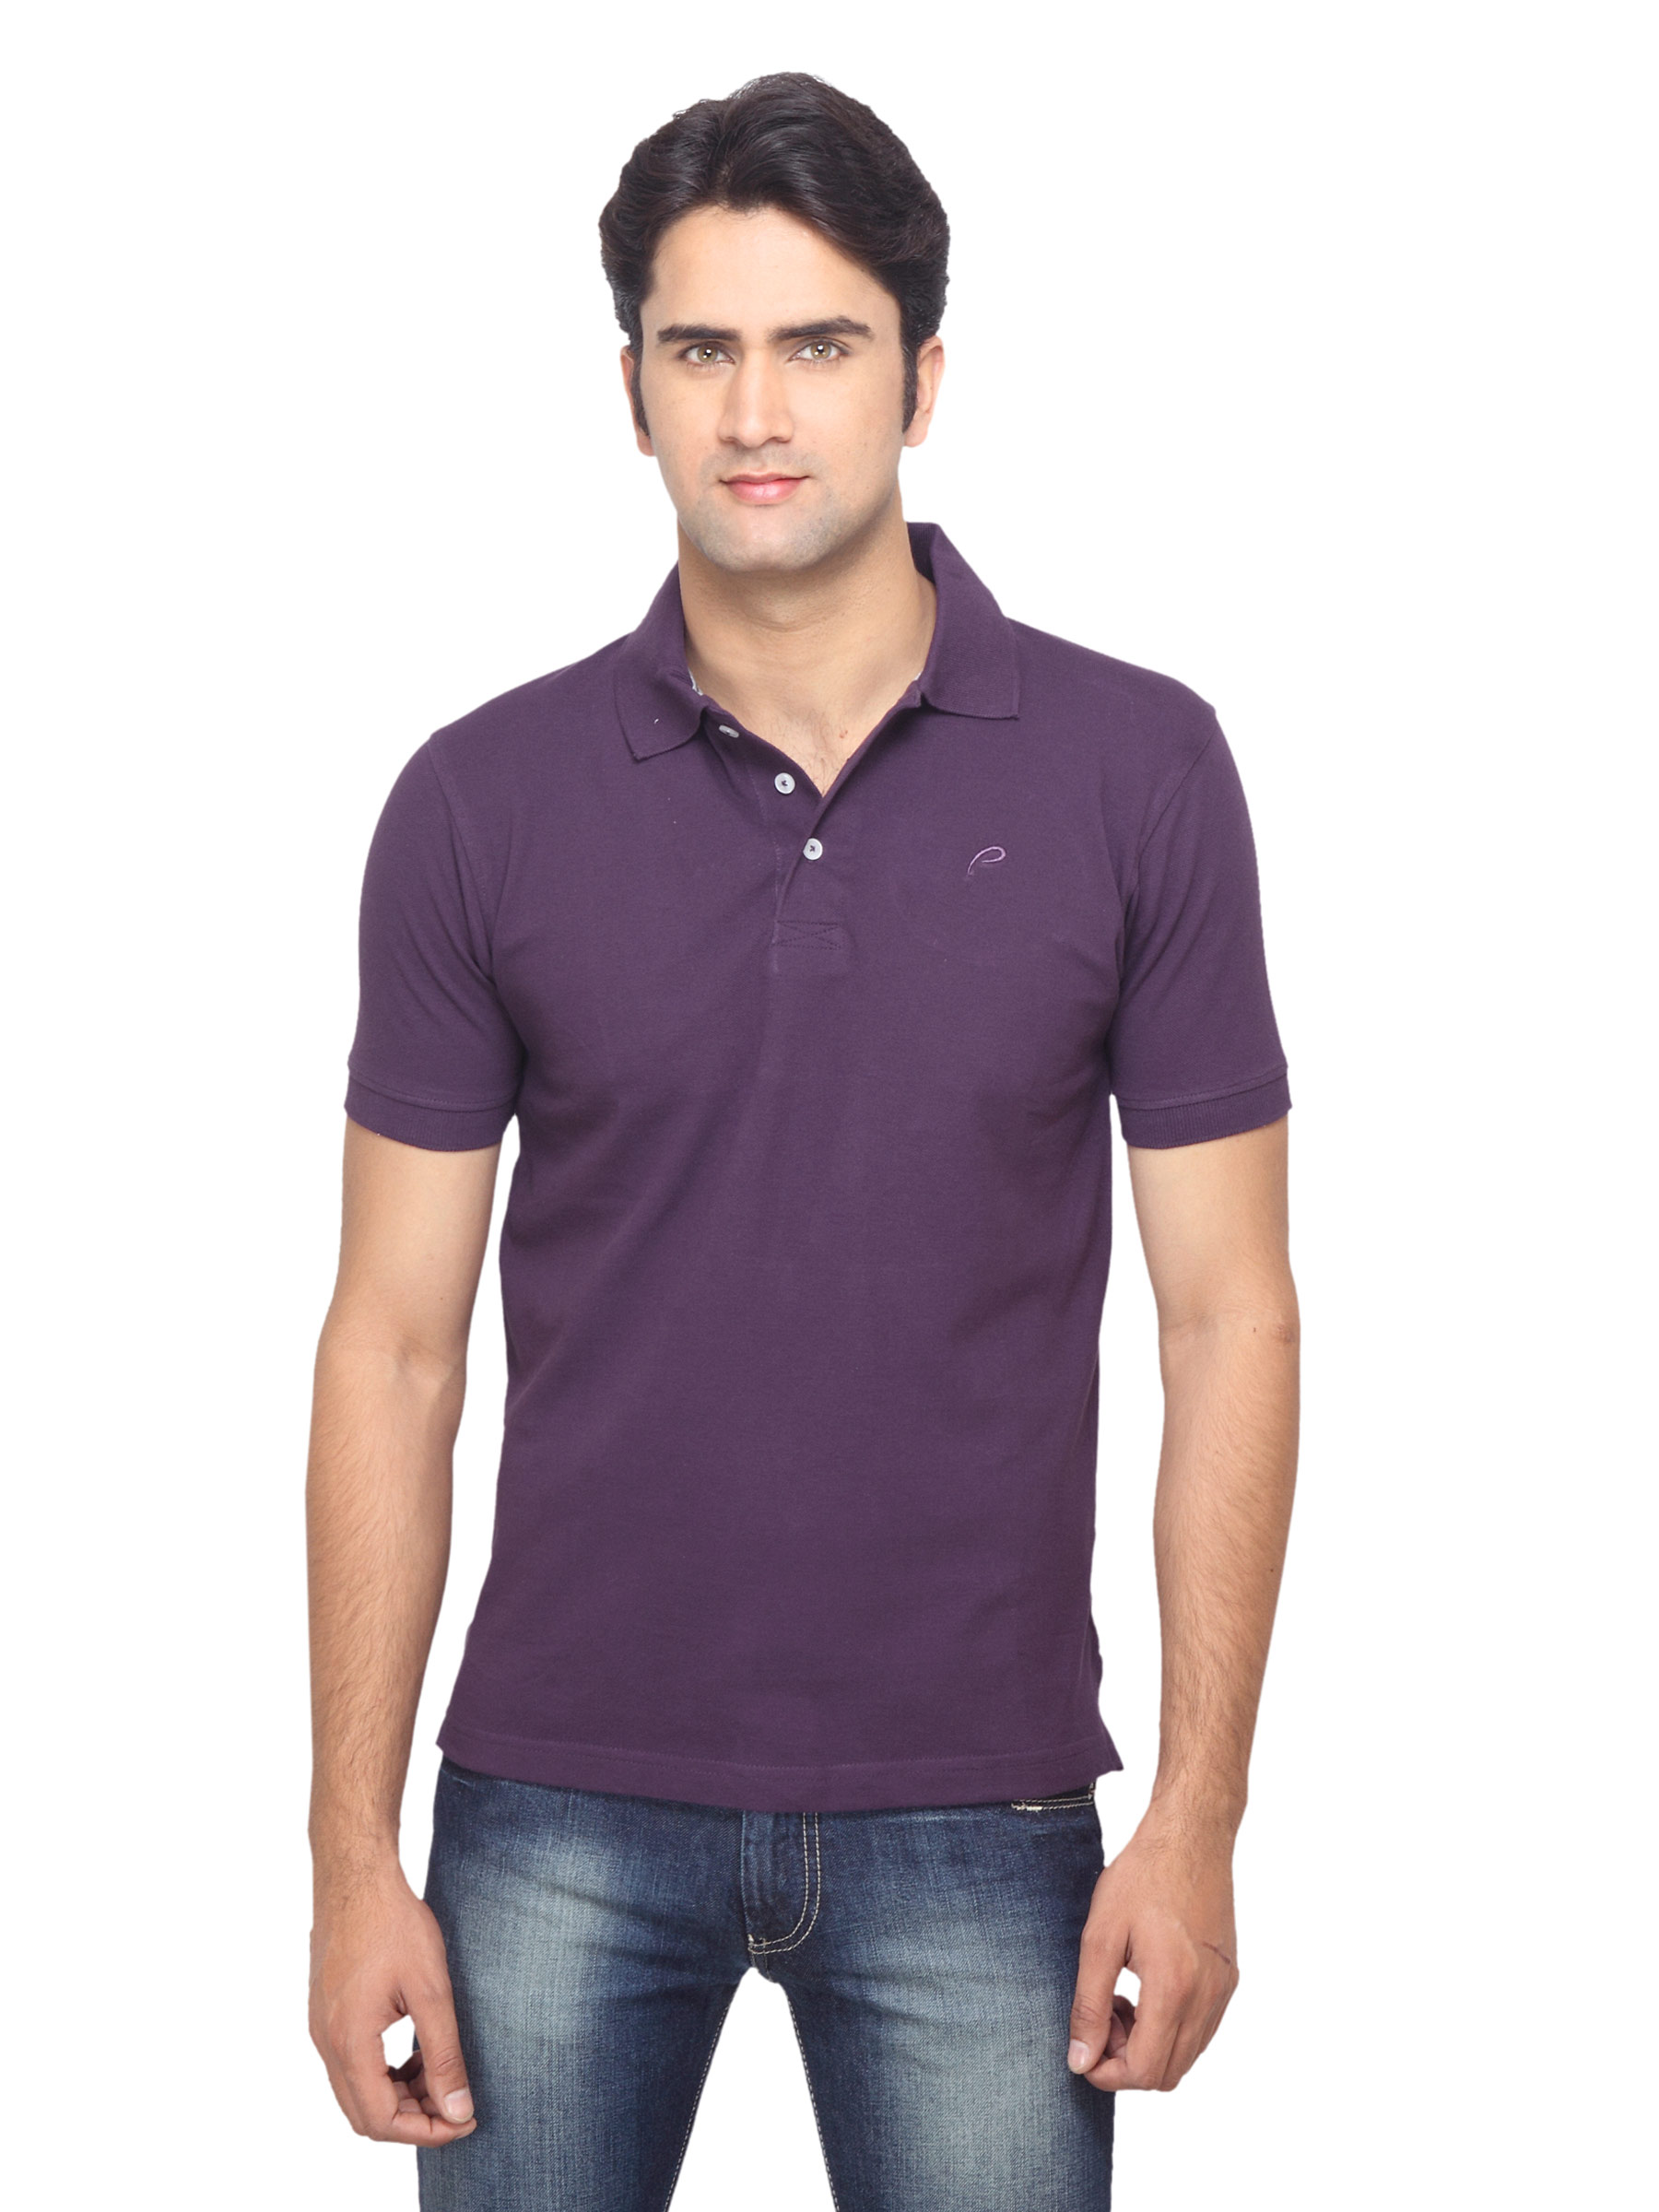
Proline Men Purple T-shirt
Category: Apparel / Topwear / Tshirts
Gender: Men
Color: Purple
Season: Summer 2013
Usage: Casual